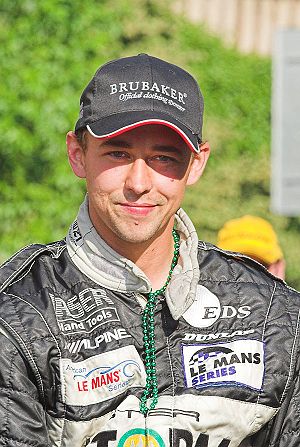
Nicolas Kiesa
Nicolas Kiesa i 2006
Nicolas Kiesa er en tidligere dansk racerkører og nuværende tv-ekspert ved Viasats Formel 1-udsendelser.